Acorn (book)

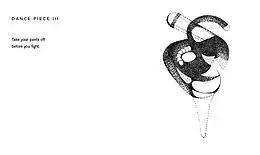
Yoko Ono's "Dance Piece III" page spread from "Acorn"

The book gathers together 100 brief thought experiments. Ono illustrates each proposal with pointillist "dot drawings".